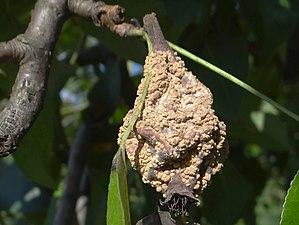
La moniliose est le nom générique de diverses maladies fongiques des arbres fruitiers provoquées par différentes espèces de champignons du genre Monilinia, dont Monilinia fructigena qui s'attaque principalement aux fruits à pépins et Monilinia laxa aux fruits à noyau.